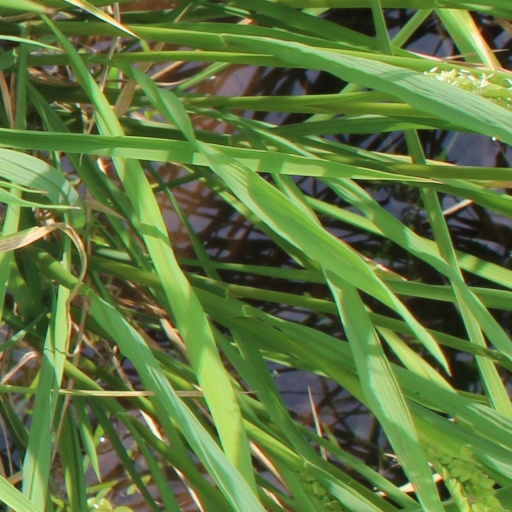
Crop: rice